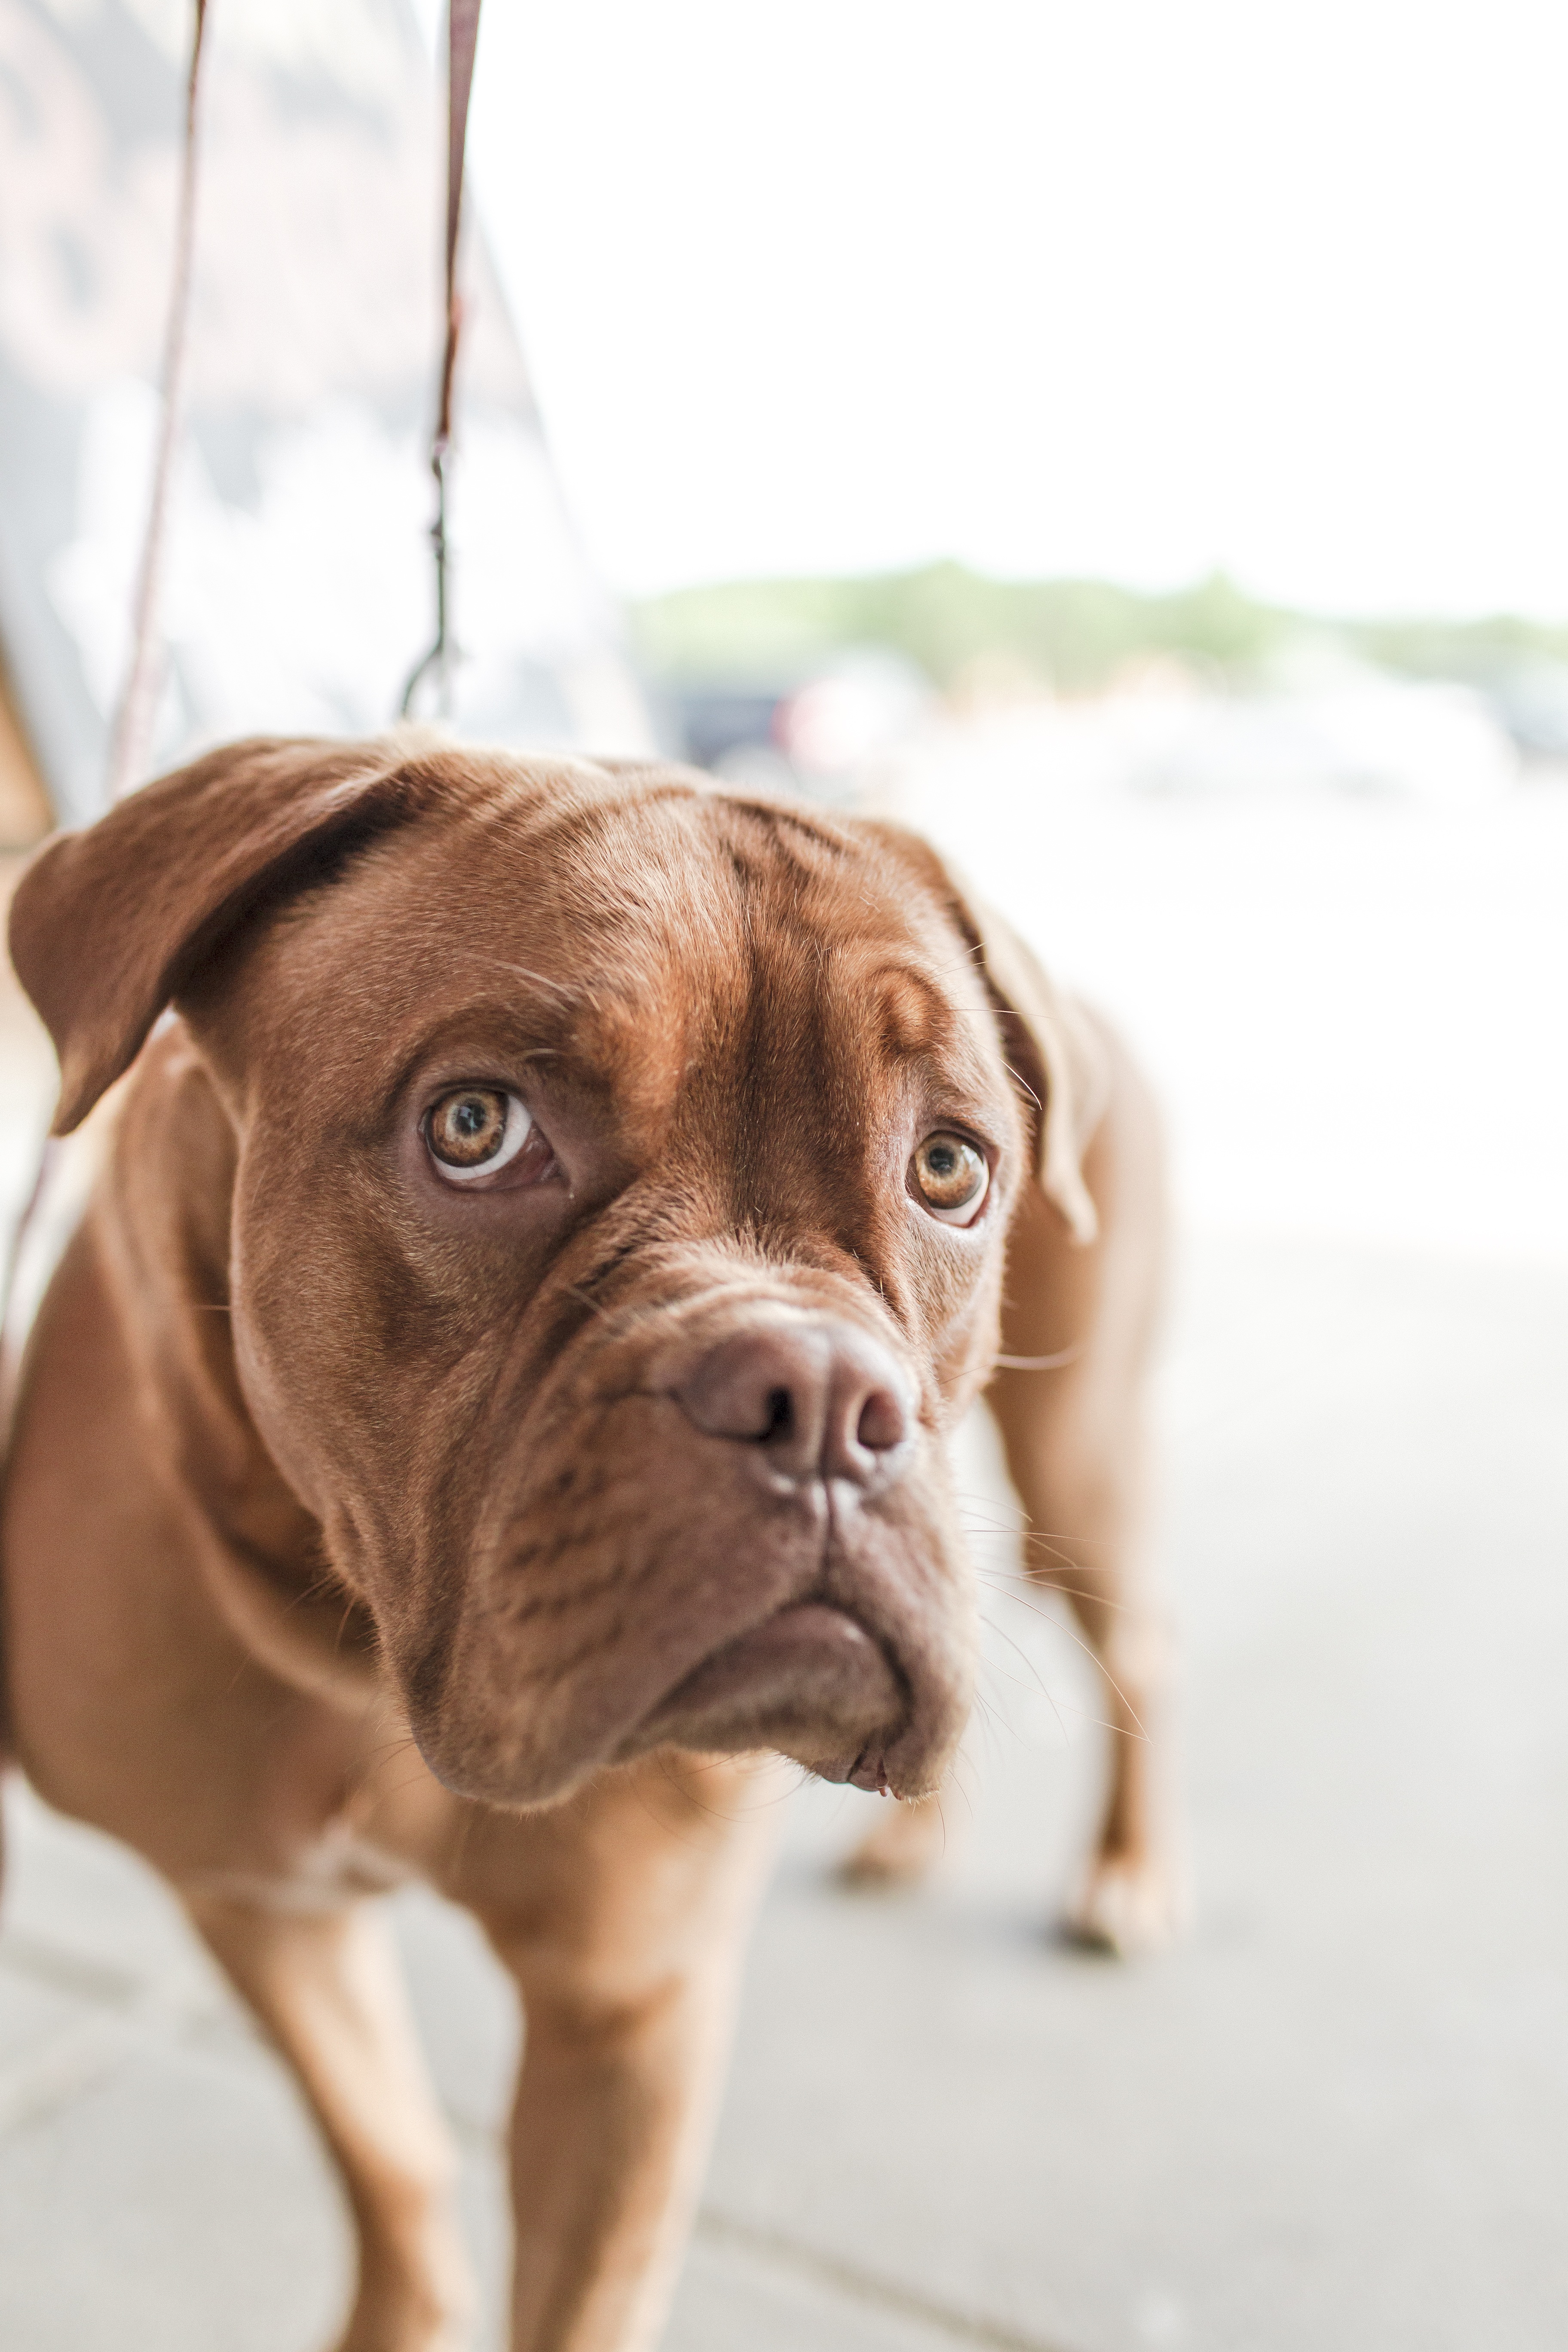
dog, canine, mammal, look, vertebrate, dog breed, dogue de bordeaux, dog like mammal